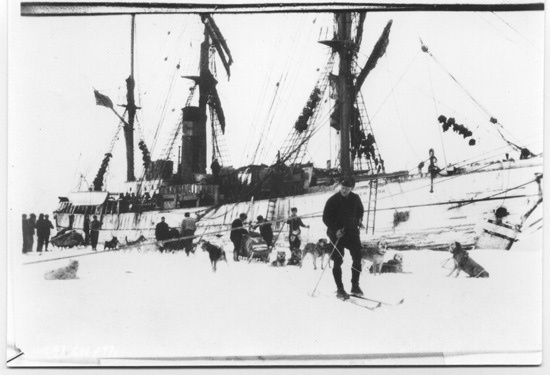
A man, wearing skis, standing in front of a large ship.
Many people standing near to a large ship.
Men standing in front of a large freighter ship with high masts.
vintage black and white image of people skiing next to a boat
A cross-country skier stands in front of a sailing ship.